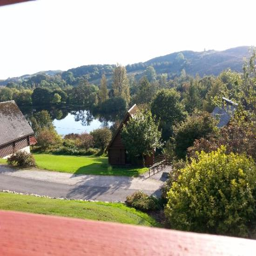
view from balcony no 15